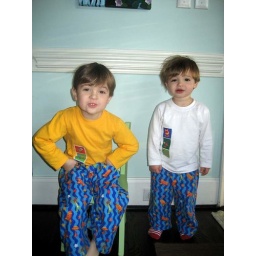
From 15 minute jammy pants on handmade mommy in michael miller rocket ship fabric